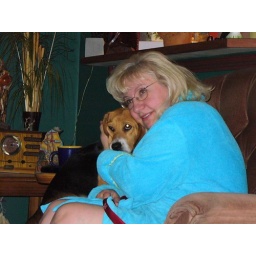
Betsy is a young female Beagle mix. 4/8/08: Betsy's gone to her new home in Canada!